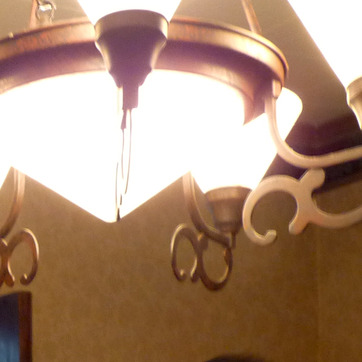
Material: wallpaper